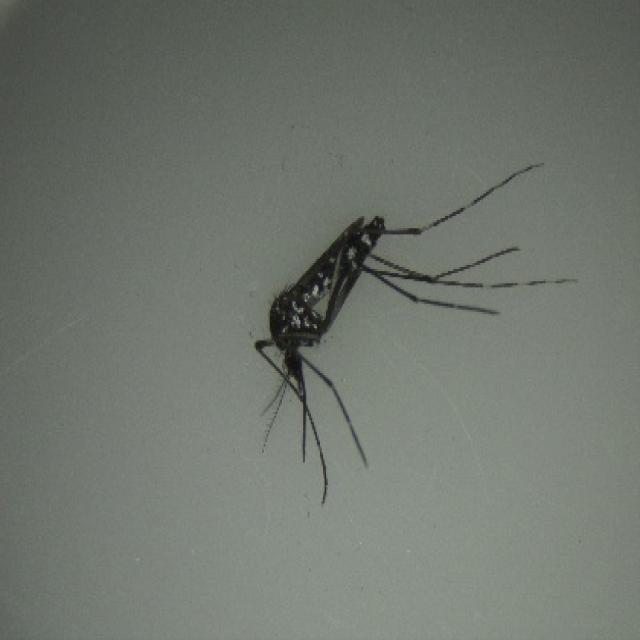
Species: aedes_albopictus